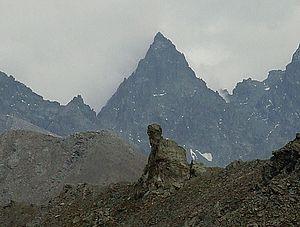
Le Visolotto est une montagne qui s'élève à 3 348 m d'altitude immédiatement au nord du mont Viso, dans les Alpes cottiennes, dans la province de Coni en Italie.